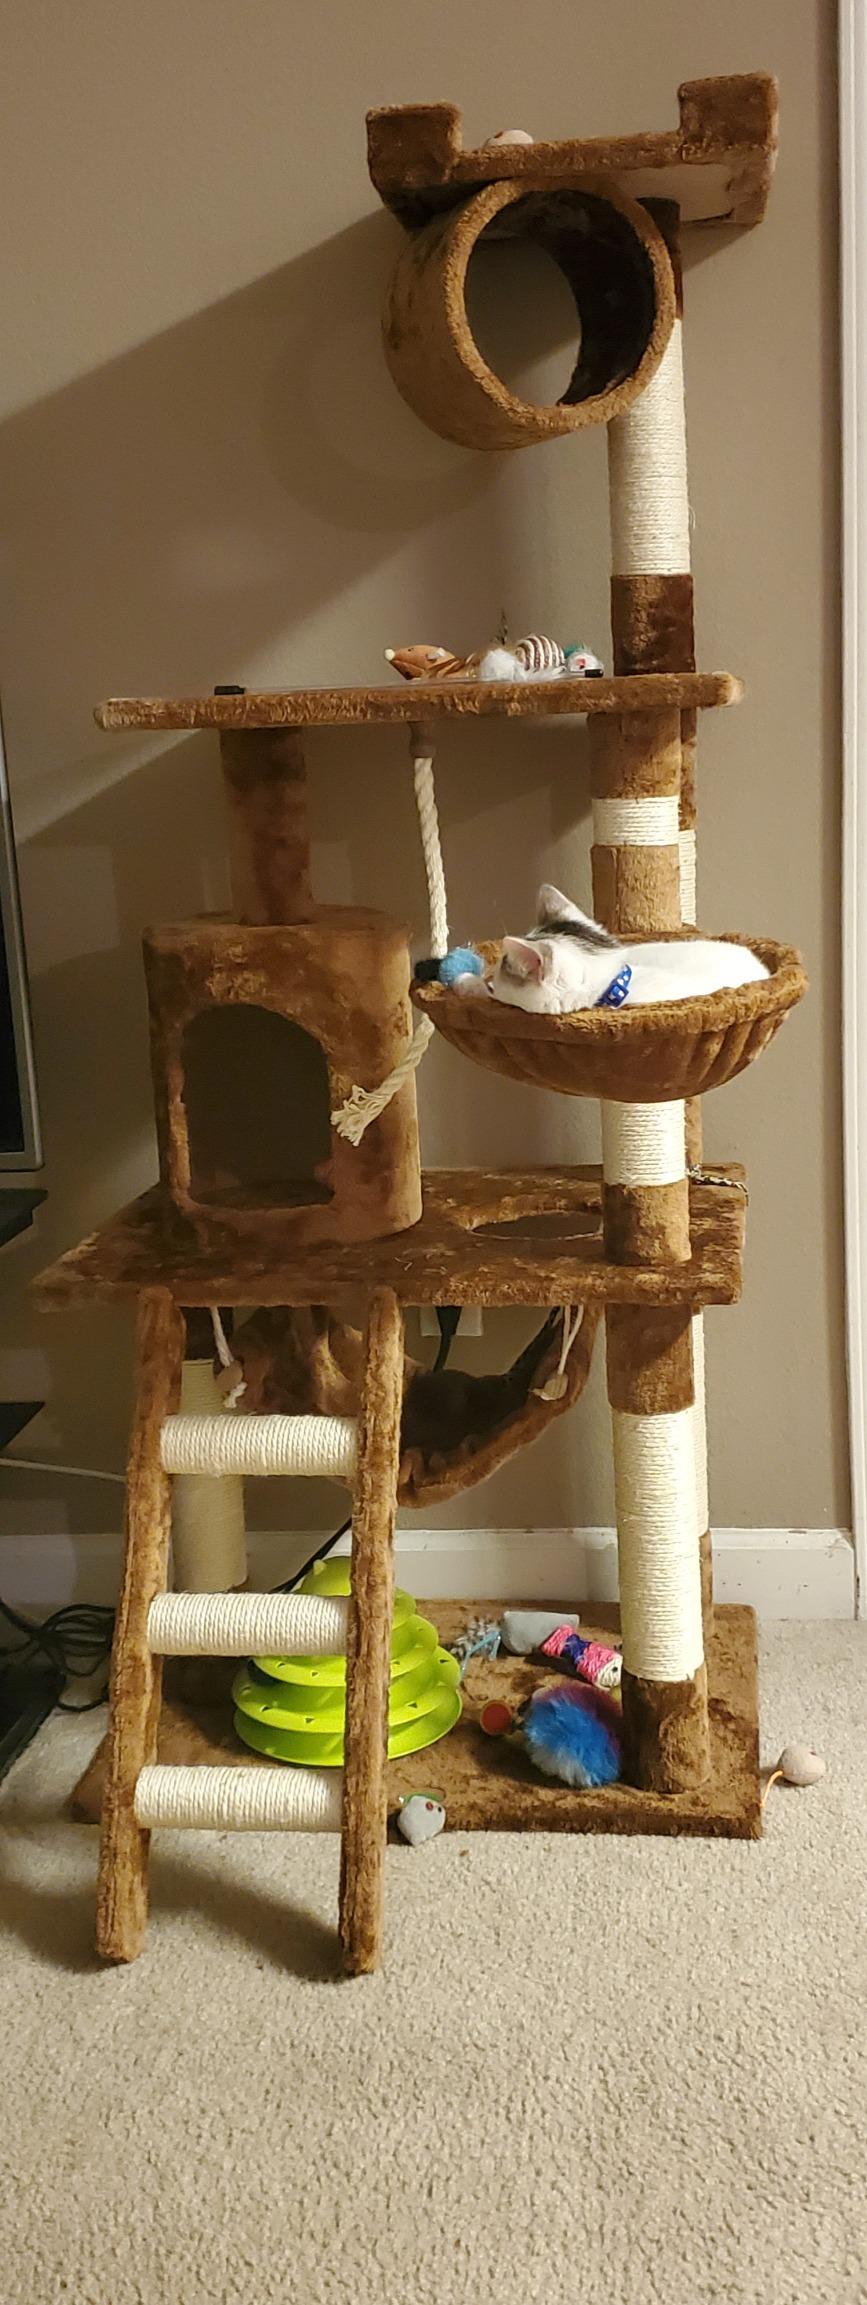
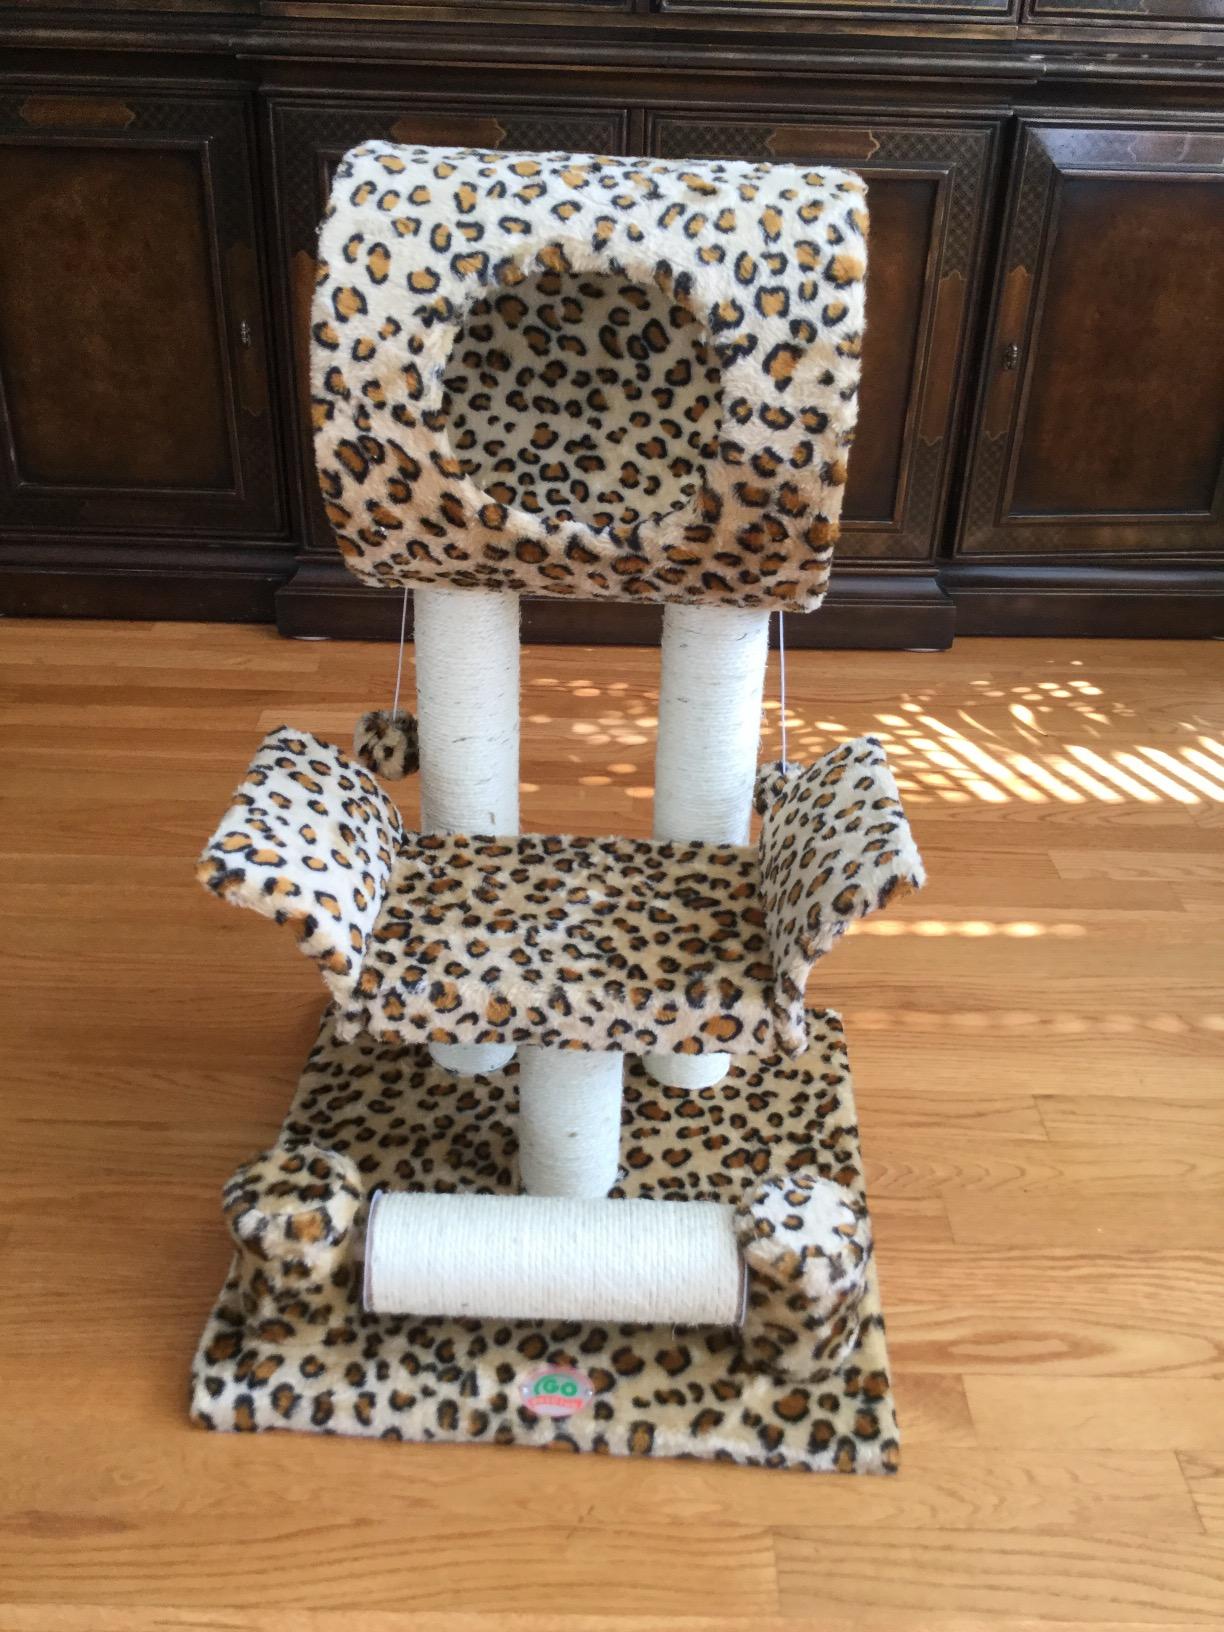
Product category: items_cat tree
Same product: no